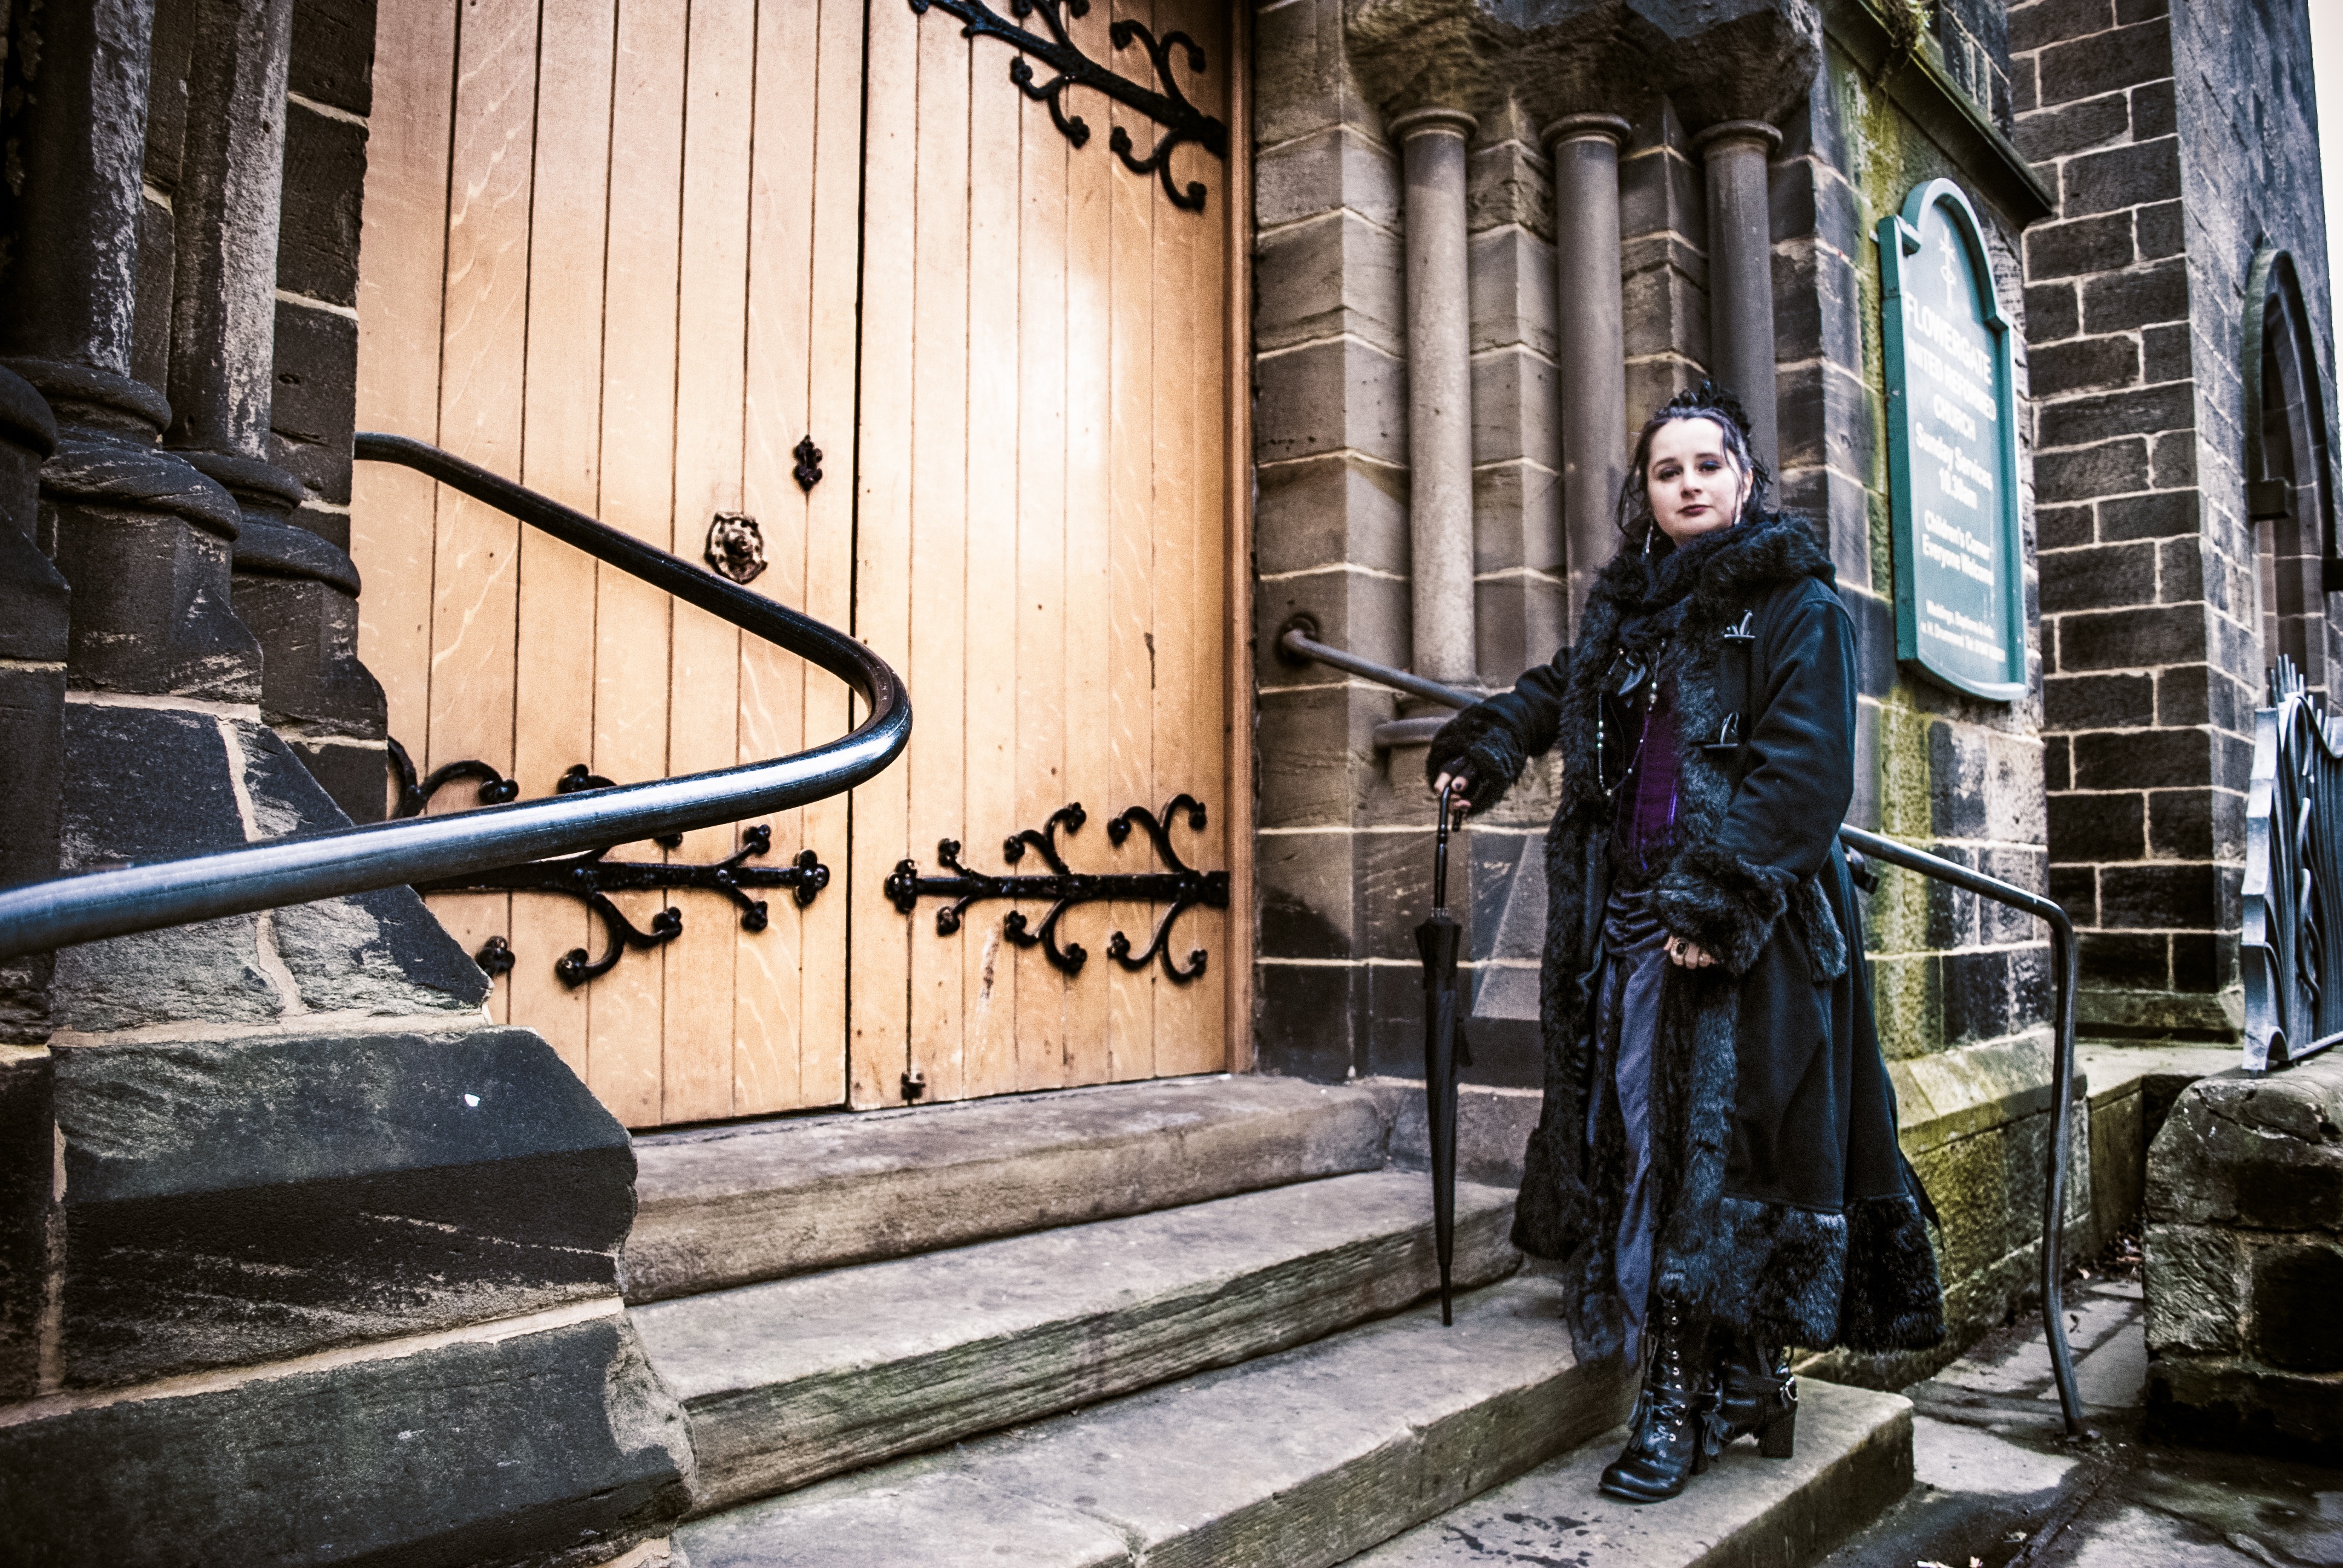
woman, street, statue, church, gothic, festival, pose, beautiful, screenshot, whitby goth weekend, wgw